Stronie Śląskie

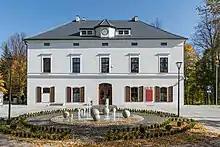
Former palace of Princess Marianne of the Netherlands, today's town hall

The settlement was founded in the 14th century. Over the centuries, it has changed owners many times.